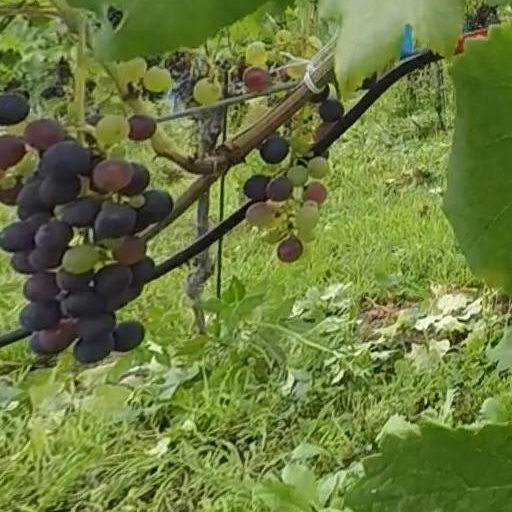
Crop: grape